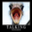
Label: bird